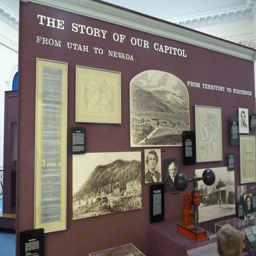
the old chambers holds a little museum on the story .